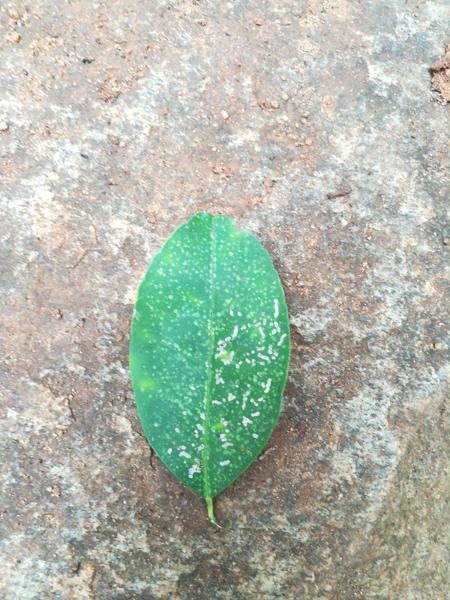
Plant: Citron lime (herelikai)